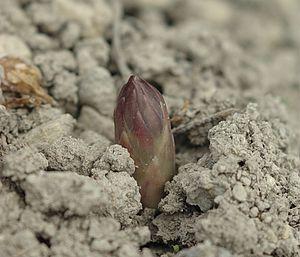
Pointe d'asperge sortant de terre
Le turion ou hibernacle, est un type de bourgeon se développant sur la partie souterraine des plantes. C'est une structure végétale, développée par beaucoup de plantes pour favoriser la résistance hivernale.
L'asperge est une plante de la famille des Asparagaceae originaire de l'est du bassin méditerranéen. Connue des Romains, elle est cultivée comme plante potagère en France depuis le XVᵉ siècle. Le terme désigne aussi ses pousses comestibles, qui proviennent de rhizomes d'où partent chaque année les bourgeons souterrains ou turions qui donnent naissance à des tiges s'élevant entre 1 et 1,5 mètre.